Henry Danvers, 1st Earl of Danby

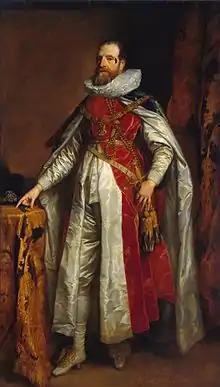
Henry Danvers, Earl of Danby in a portrait of the 1630s by Anthony van Dyck.

Henry Danvers, 1st Earl of Danby (28 June 1573 – 20 January 1643/4) was an English soldier. Outlawed after a killing, he regained favour and became a Knight of the Garter.